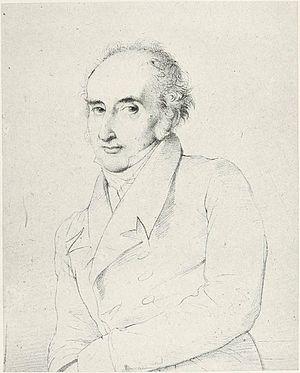
Jean-Baptiste Lepère est un architecte français, né le 1ᵉʳ décembre 1761 à Paris où il est mort le 16 juillet 1844.